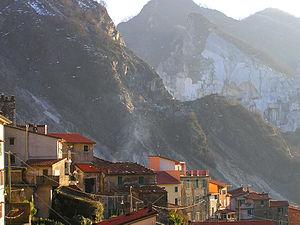
Colonnata est le nom d'une frazione de la commune de Carrare, situé à 532 mètres d'altitude, sur les versants des Alpes apuanes, en Toscane : le site est mondialement connu pour ses carrières de marbre et sa production de lard.